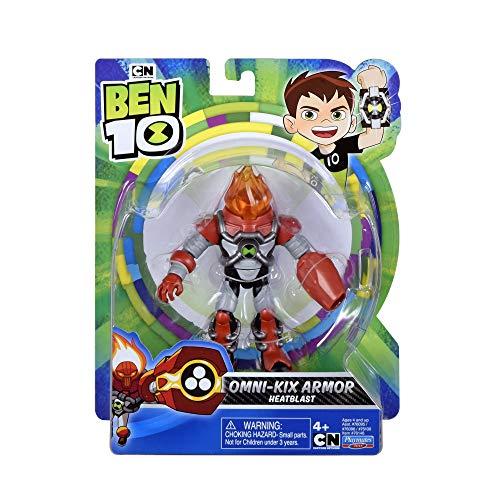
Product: Ben 10 Armored Heatblast Figure
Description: With his omni-kix armor in place, heat blast is too hot to handle His awesome armor provides enhanced flame throwing capabilities and rocket propelled boots that give him the extra power he needs to blast through all kinds of danger.
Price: $9.99
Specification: ProductDimensions:5.5x1.8x4.8inches|ItemWeight:5.4ounces|ShippingWeight:5.4ounces(Viewshippingratesandpolicies)|ASIN:B07QRCYD39|Itemmodelnumber:76146|Manufacturerrecommendedage:36months-10years